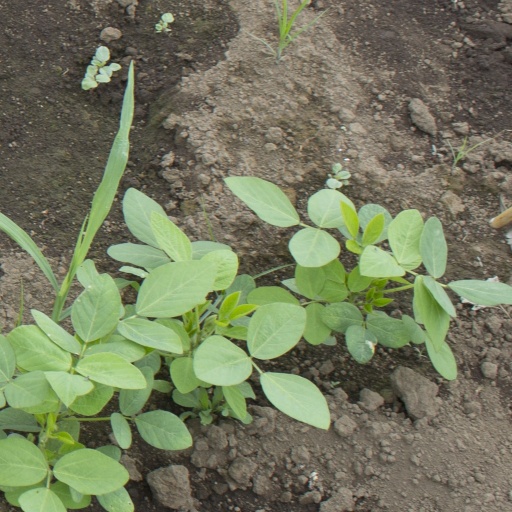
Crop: soybean